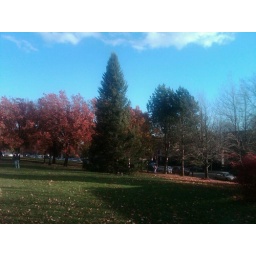
New holiday tree up in the lawn in front of Somerville City Hall (it's the big, green one in the middle of the shot).